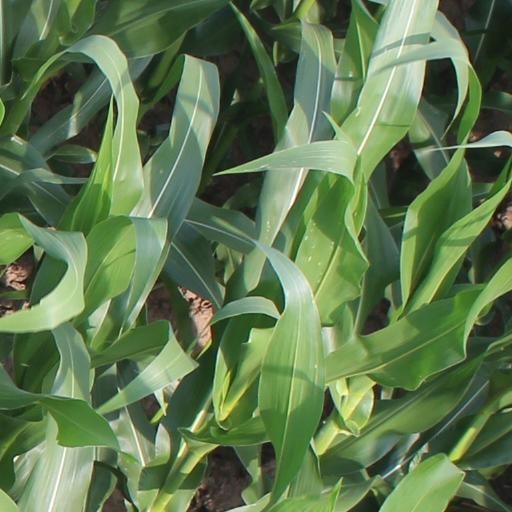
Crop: maize; corn